Grayson Boucher

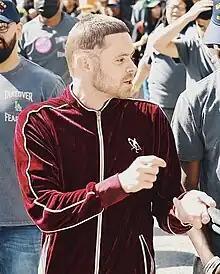
Boucher in 2022

Grayson Scott "The Professor" Boucher (born June 10, 1984) is an American professional streetball player. He is most known for playing on the highly stylized, international AND1 Mixtape Tour; he has also appeared in several movies including "Semi-Pro", "Ball Don't Lie", and "Hustle", and he is a playable character in several video games.